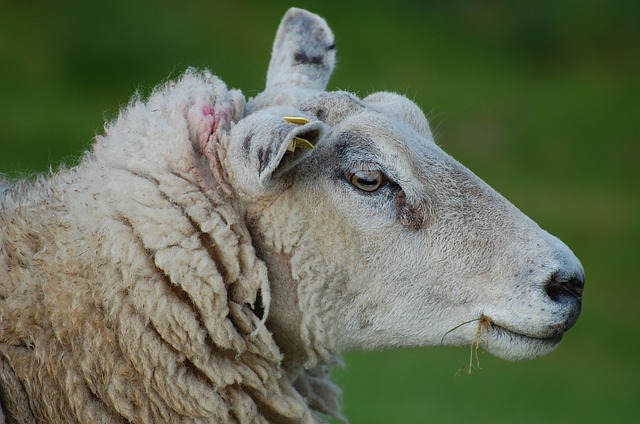
Label: pecora